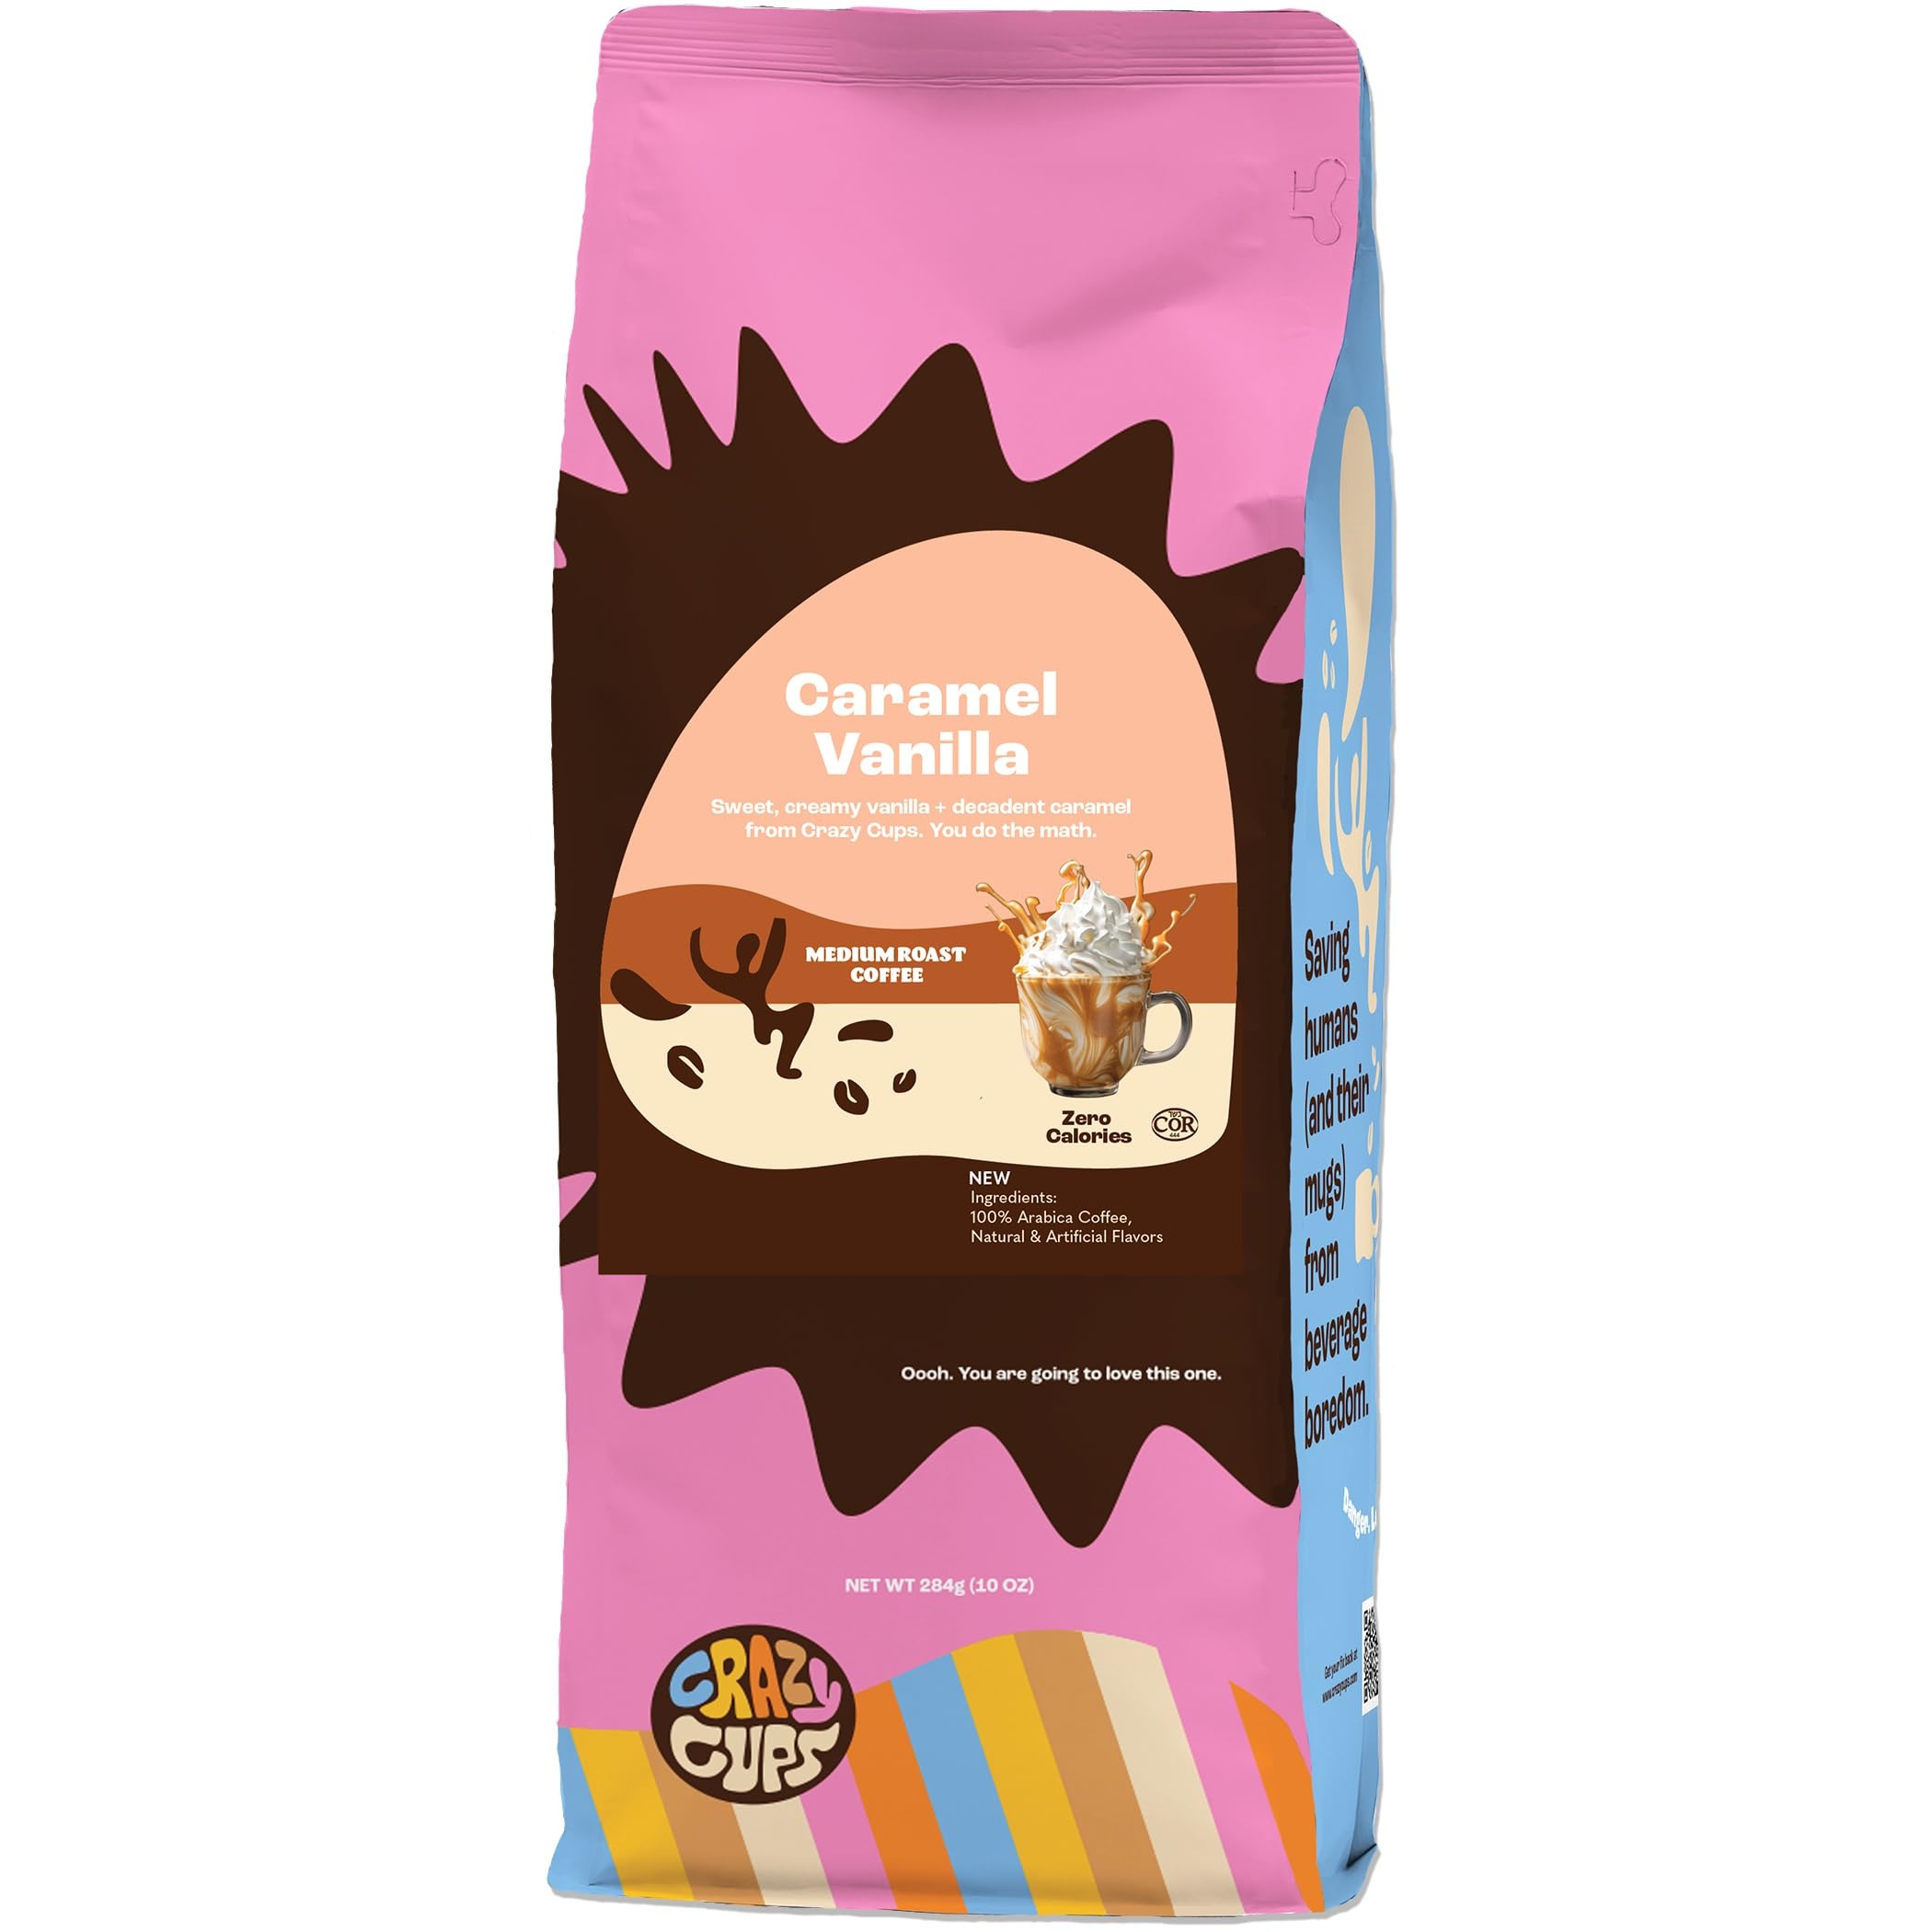
Item Name: Crazy Cups Flavored Ground Coffee, Caramel Vanilla, in 10 oz Bag, For Brewing Flavored Hot or Iced Coffee
Bullet Point 1: CARAMEL VANILLA: Creamy, Sweet Vanilla + Decadent Caramel from Crazy Cups. You do the math.
Bullet Point 2: DELICIOUS FLAVORED COFFEE: Stock up on flavored fresh ground coffees that deliver the intense taste you’ve been looking for. Crazy Cups produces some of the tastiest, most innovative flavored coffees available today
Bullet Point 3: NATURALLY FLAVORED WITHOUT ALLERGENS: Crazy Cups artisan roasted specialty coffee uses all natural flavors and no added sugar to deliver rich coffee taste and surprisingly bold flavors with each and every cup.
Bullet Point 4: A HEALTHY CHOICE: All Crazy Cups flavored ground coffees are calorie-free, gluten free, lactose free, non-dairy, sugar free, nut-free, vegan, kosher pareve, and do not contain any artificial sweeteners
Bullet Point 5: JOIN THE FLAVOR NATION: If you’re passionate about flavors, we invite you to join our Flavor Nation today and explore our more than 50 different flavors of Crazy Cups coffees, decafs, teas, ciders, and hot chocolates for K Cup brewers as well!
Value: 10.0
Unit: ounce

Price: 10.99